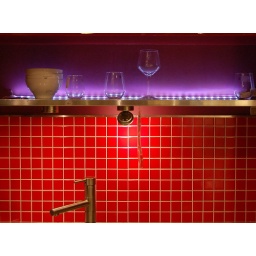
Amorous wall in the kitchen